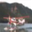
Label: airplane